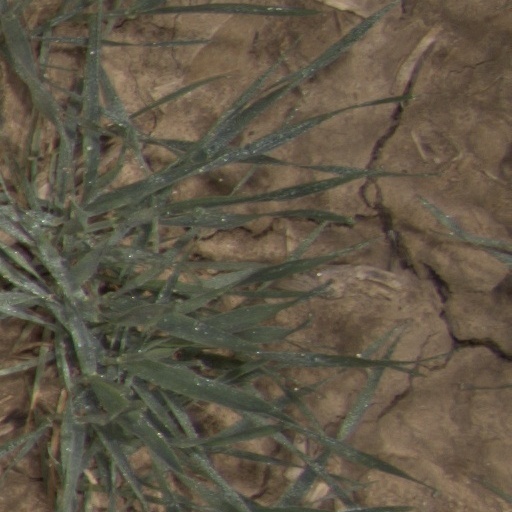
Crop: wheat